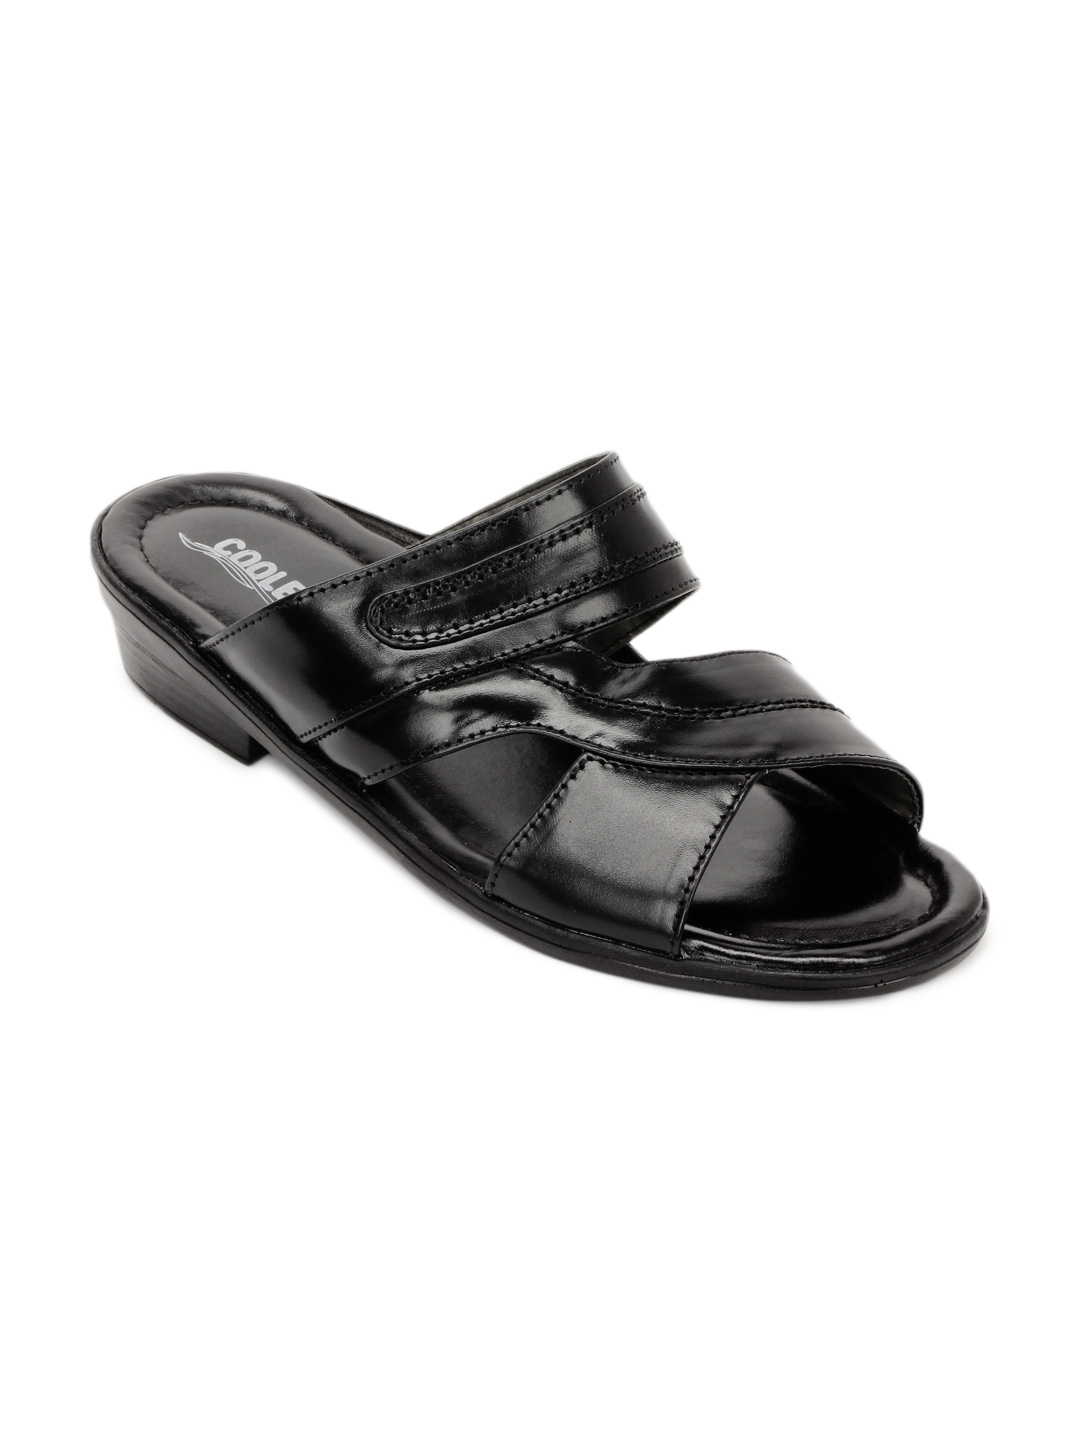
Coolers Men Black Sandals
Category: Footwear / Sandal / Sandals
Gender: Men
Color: Black
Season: Summer 2012
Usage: Casual